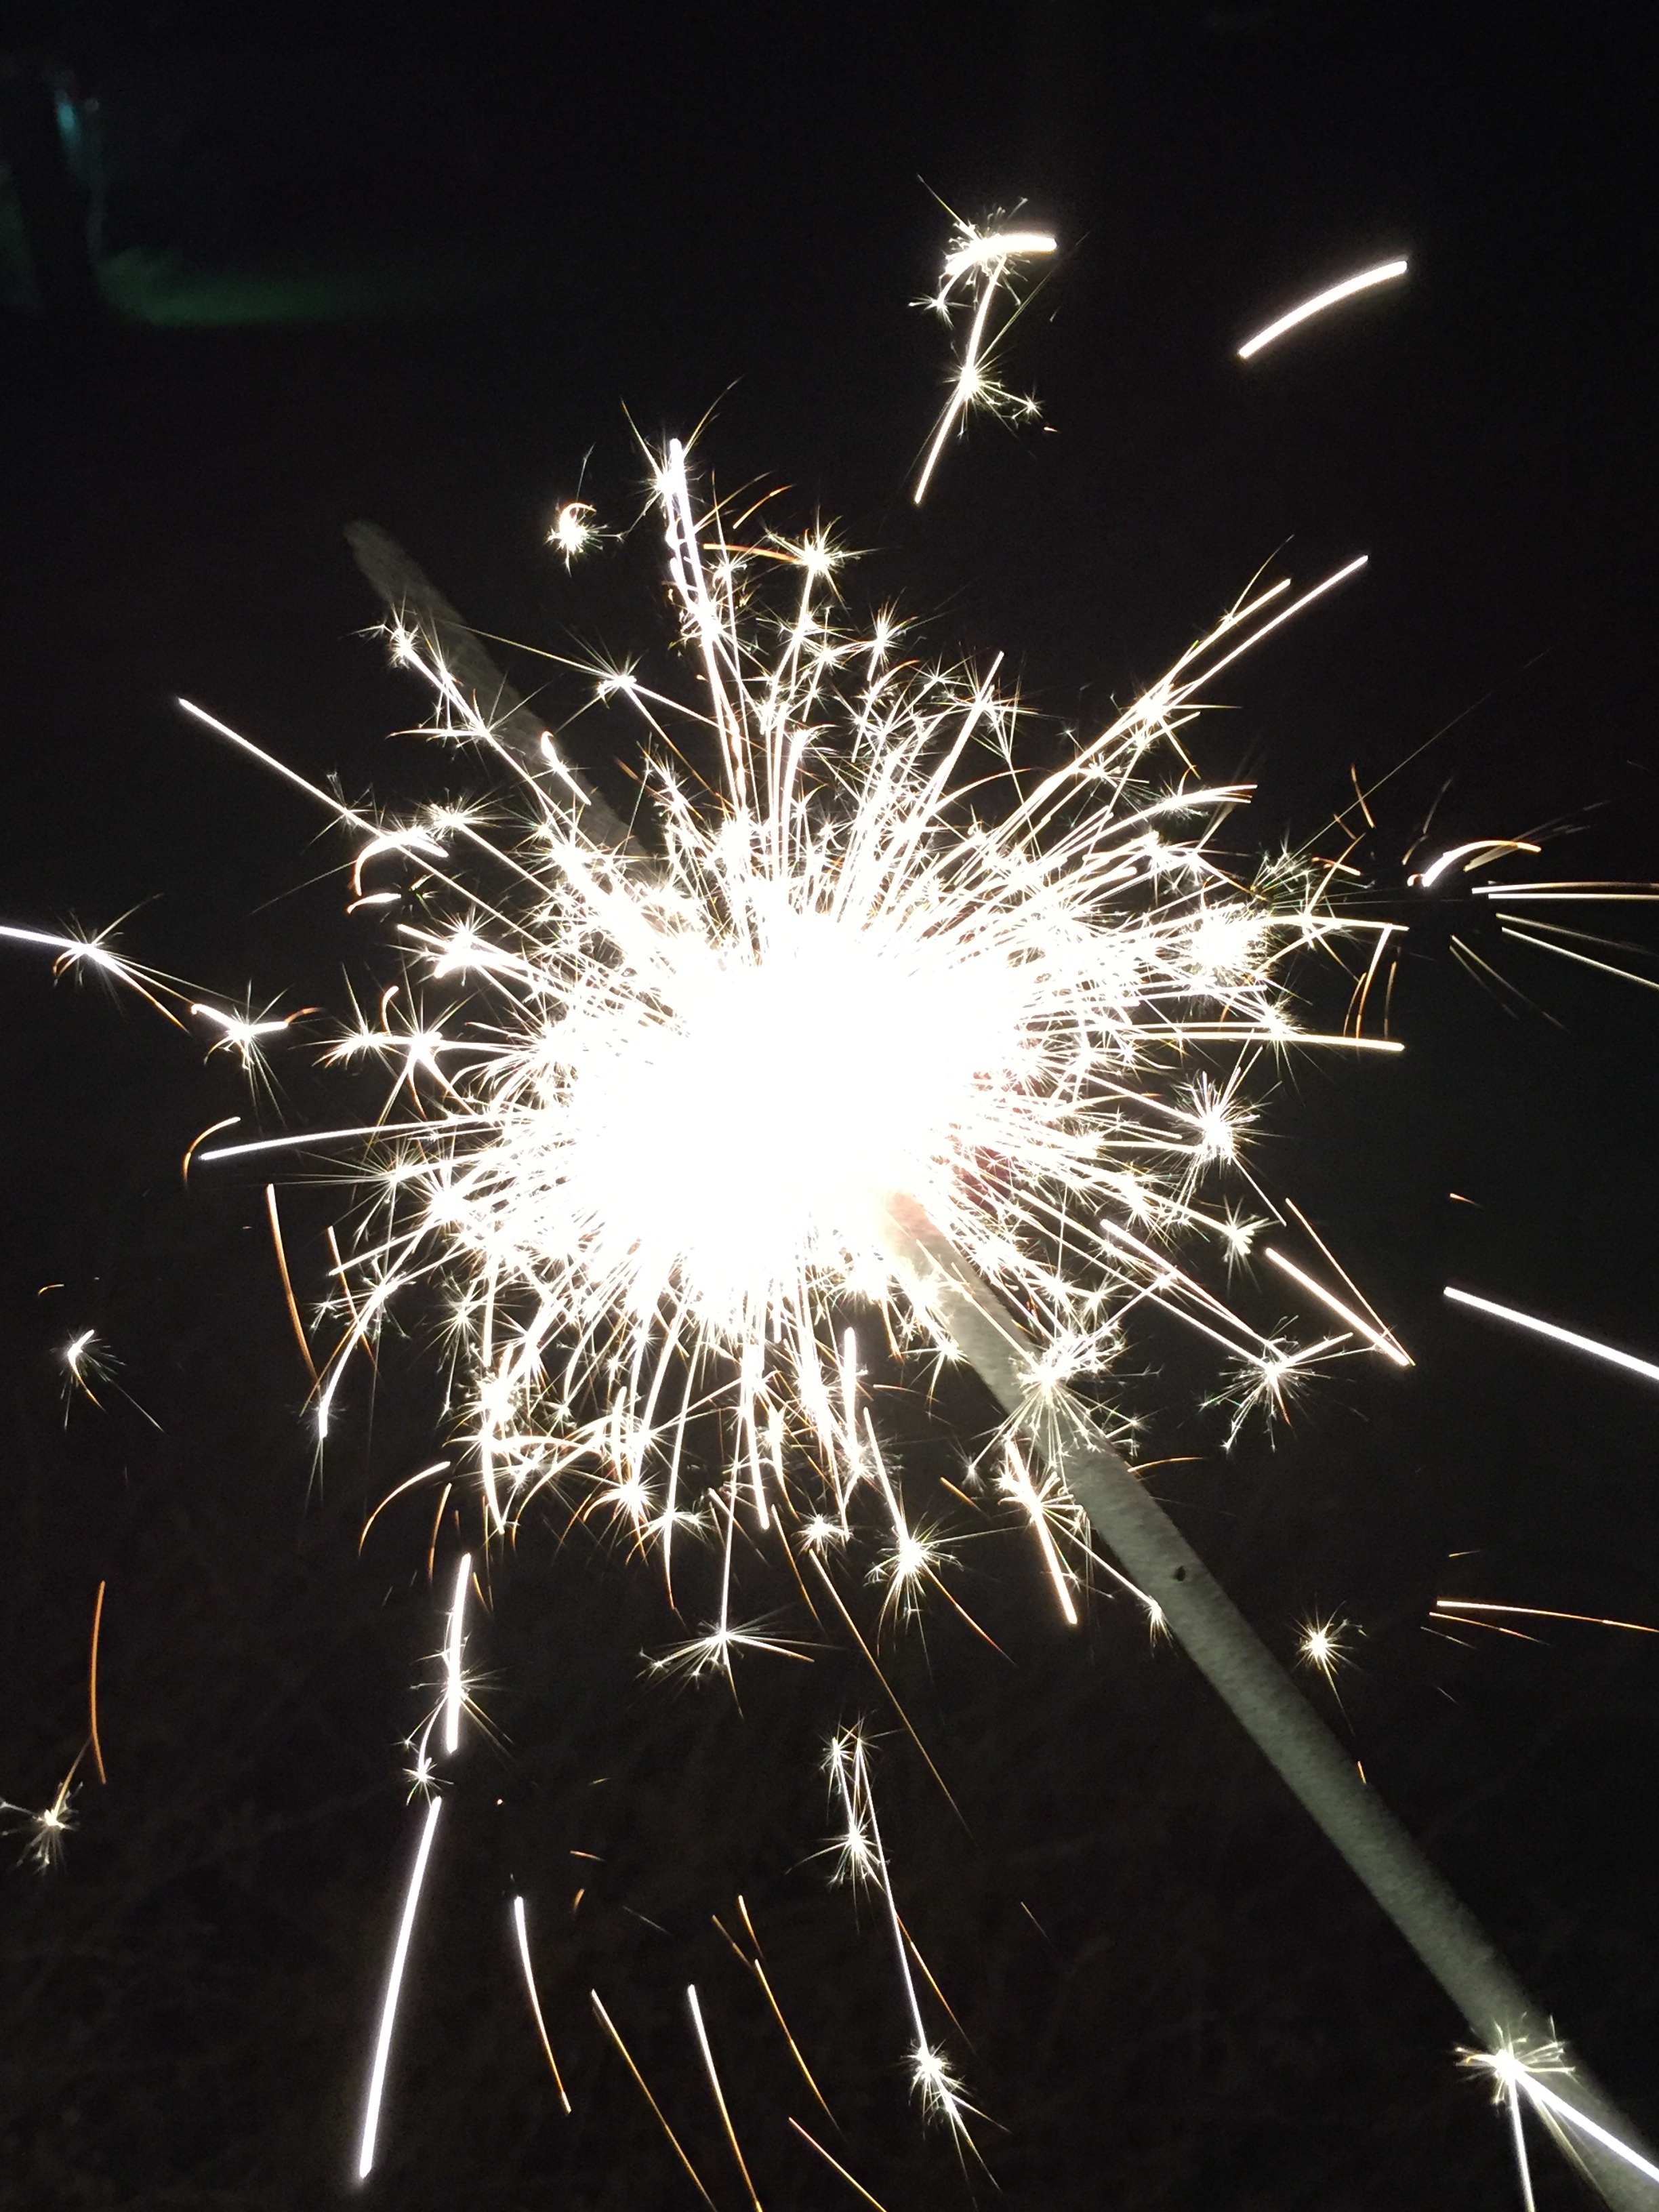
light, night, recreation, sparkler, radio, fireworks, event, new year's eve, new year's day, turn of the year, burning down, outdoor recreation